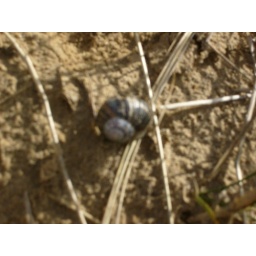
snails in the sand dunes, waiting for water